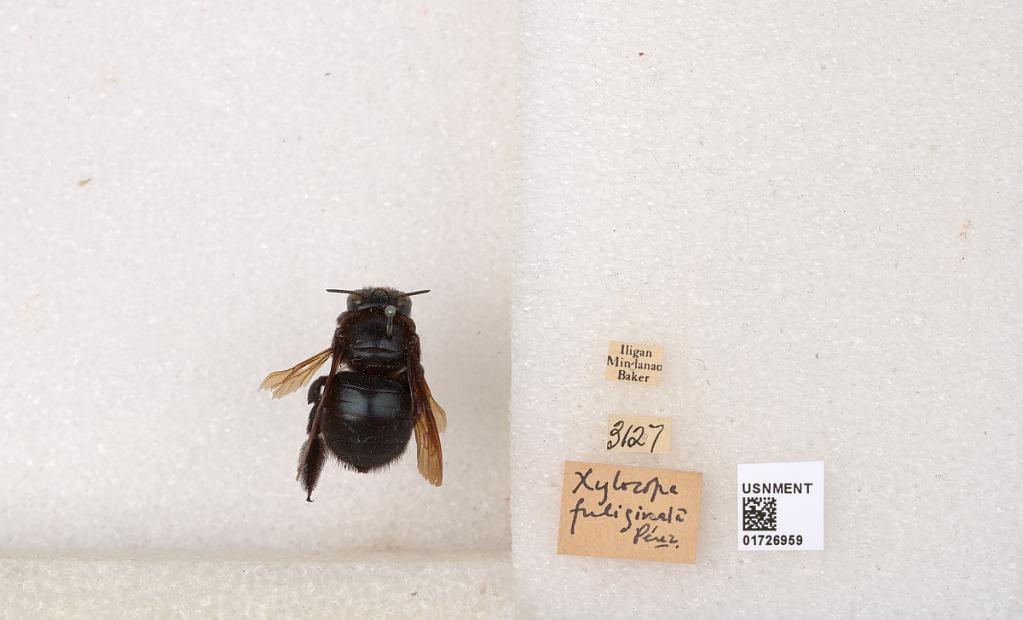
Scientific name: Xylocopa (Zonohirsuta) fuliginata Pérez
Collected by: Baker
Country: Philippines
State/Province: Northern Mindanao
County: Norte
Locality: Iligan